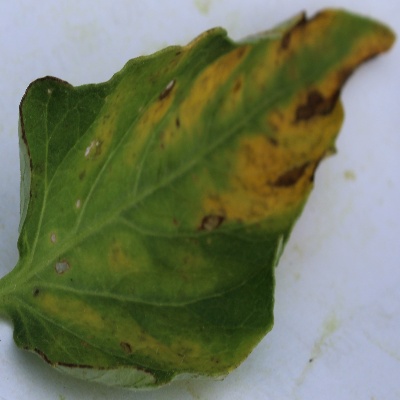
Crop: Tomato
Condition: leaf blight